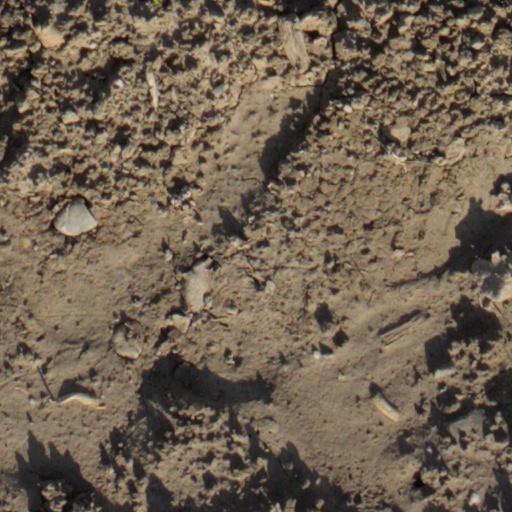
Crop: wheat